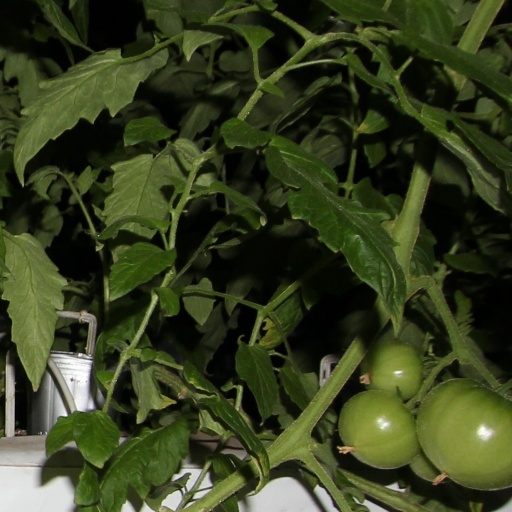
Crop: tomato